319th Expeditionary Reconnaissance Squadron

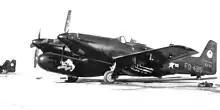
319th Fighter All Weather Squadron F-82F Twin Mustang at Moses Lake AFB

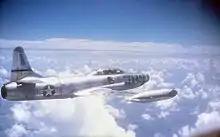
A 319th FIS F-94B over Korea, 1952

The squadron was reactivated in September 1947 at Rio Hato Air Base, Panama, when it took over the mission of providing air defense for the Panama Canal, along with the personnel, and Northrop P-61 Black Widows of the 414th Night Fighter Squadron, which was inactivated. In December 1947 the Treaty between the United States and Panama permitting American military units to be stationed in the Republic of Panama, was unanimously rejected by the National Assembly of Panama. This required the unit to move to France Field in the Panama Canal Zone. In 1948, the squadron replaced its Black Widows with North American F-82F Twin Mustangs. However, France Air Force Base was scheduled to close in August 1949, and on 29 April 1949, the squadron departed the Canal Zone for the United States.